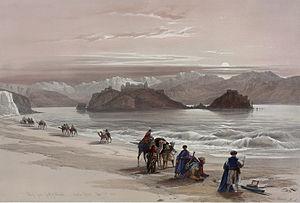
Isle of Graia Golfe de l'Arabie Pétrée Akabah, illustration dépeignant l'île du Pharaon dans le nord du golfe d'Aqaba, au large de la péninsule du Sinaï de l'Égypte orientale. Cropped version.